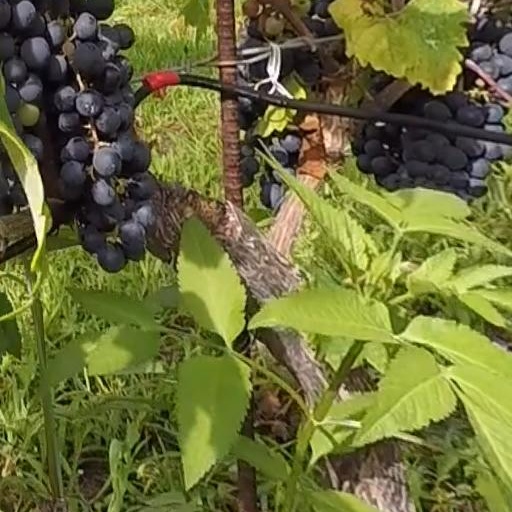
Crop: grape